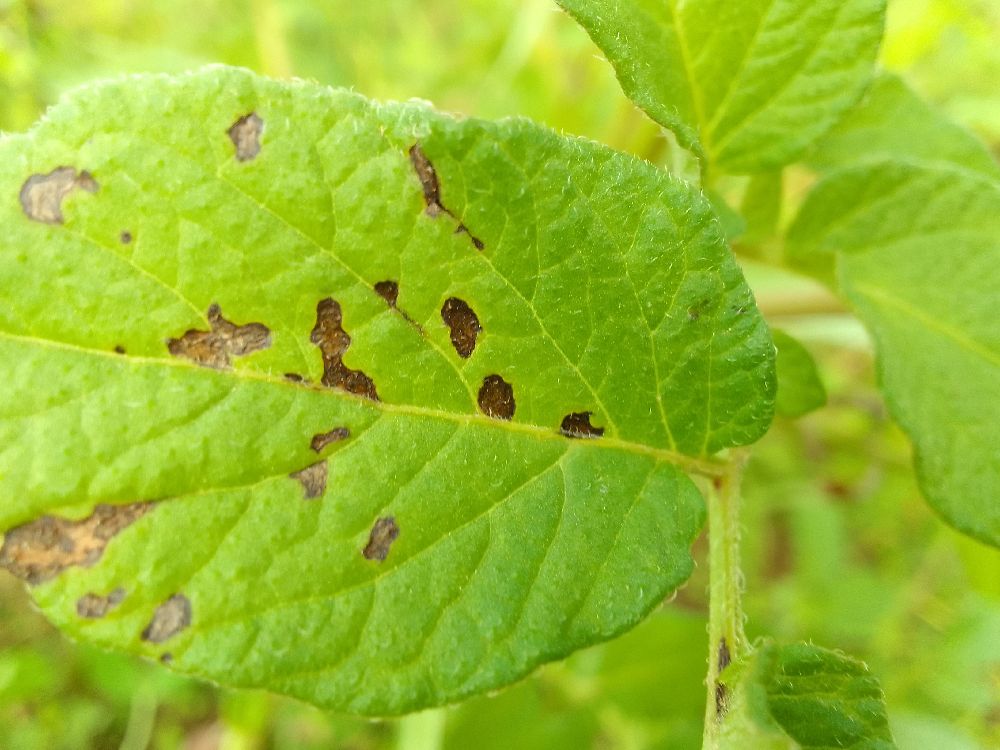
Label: Early blight